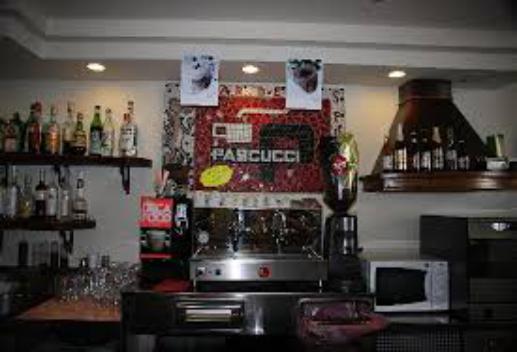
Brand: Caffe Pascucci
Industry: Food